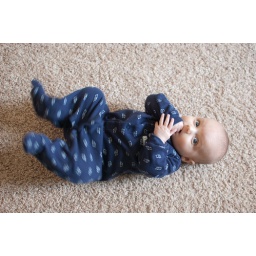
First time in his up to 6 months outfit, I had to buy the cute navy elephant one again. 3/25